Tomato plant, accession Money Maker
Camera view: tilt-top (135 deg); turntable rotation: 330 degrees
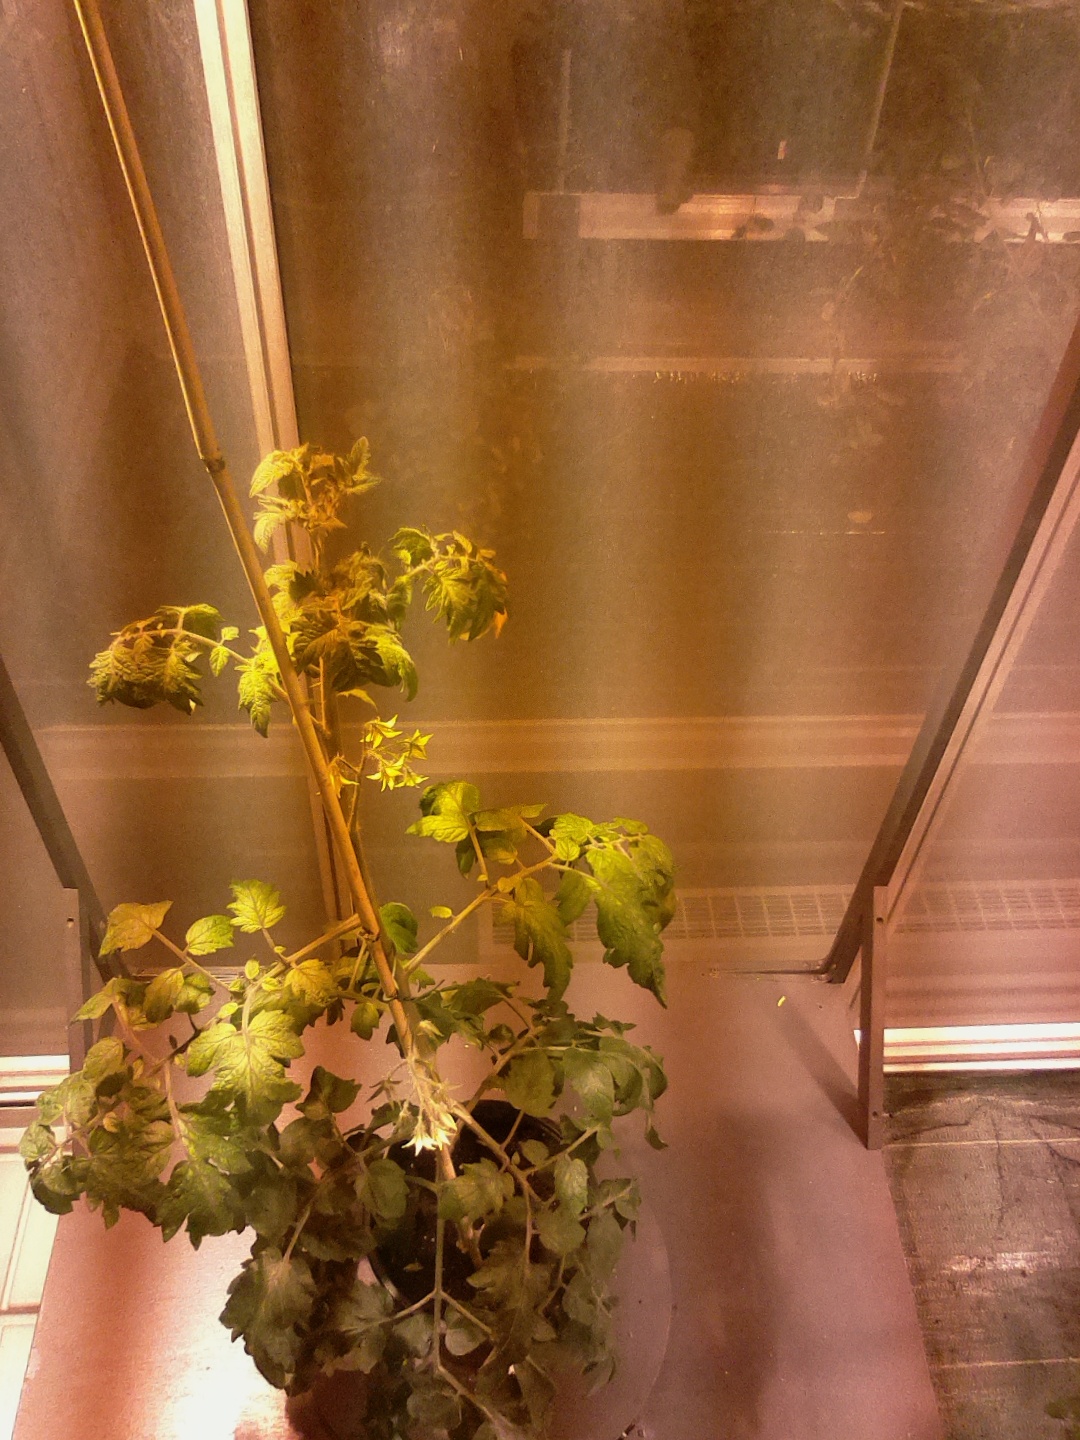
BBCH growth stage 68: Full flowering, 80%-90% of flowers open, more petals falling